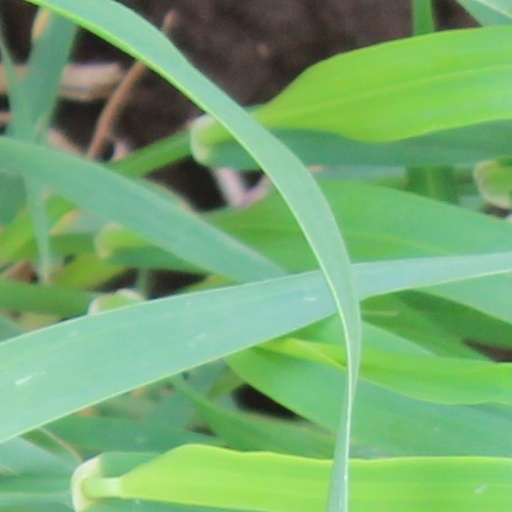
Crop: wheat